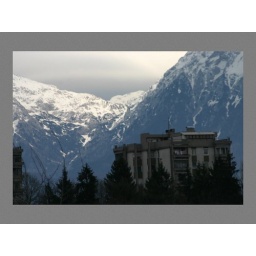
Looks like the building is near the mountain